Maathi Yosi

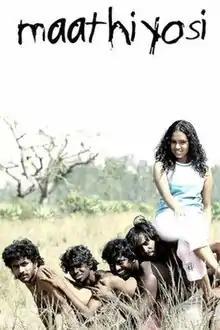
Film poster

Maathi Yosi is a 2010 Indian Tamil-language coming-of-age crime drama film written and directed by Nandha Periyasamy and produced by P. S. Sekar Reddy. The film stars Harish, Shammu, Gopal, Alex and Lokesh, while Ponvannan, Ravi Mariya, and G. M. Kumar play supporting roles. The music was composed by Guru Kalyan with cinematography by Vijay Armstrong and editing by Kola Bhaskar. The film was released on 12 March 2010, and did not perform well at the box office.